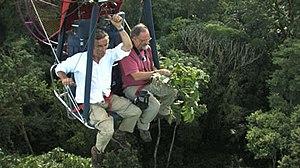
Les Brumes du Manengouba est un documentaire français de Guillaume de Ginestel réalisé en 2007.
Martin Roy Cheek, né en 1960, est un botaniste et taxonomiste britannique, spécialiste de la flore tropicale d'Afrique centrale – particulièrement du Cameroun – et d'Asie, en poste aux jardins botaniques royaux de Kew.